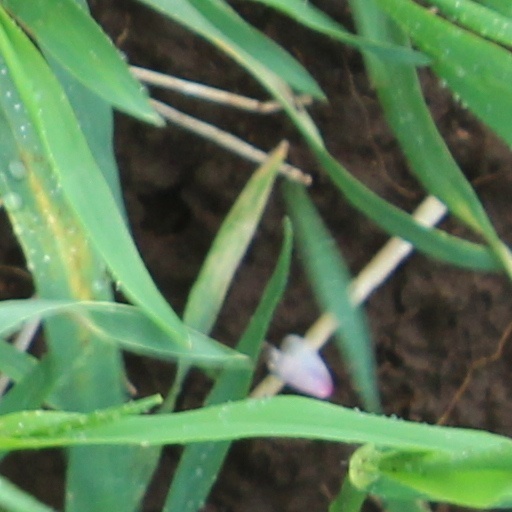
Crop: wheat